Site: brandenburg
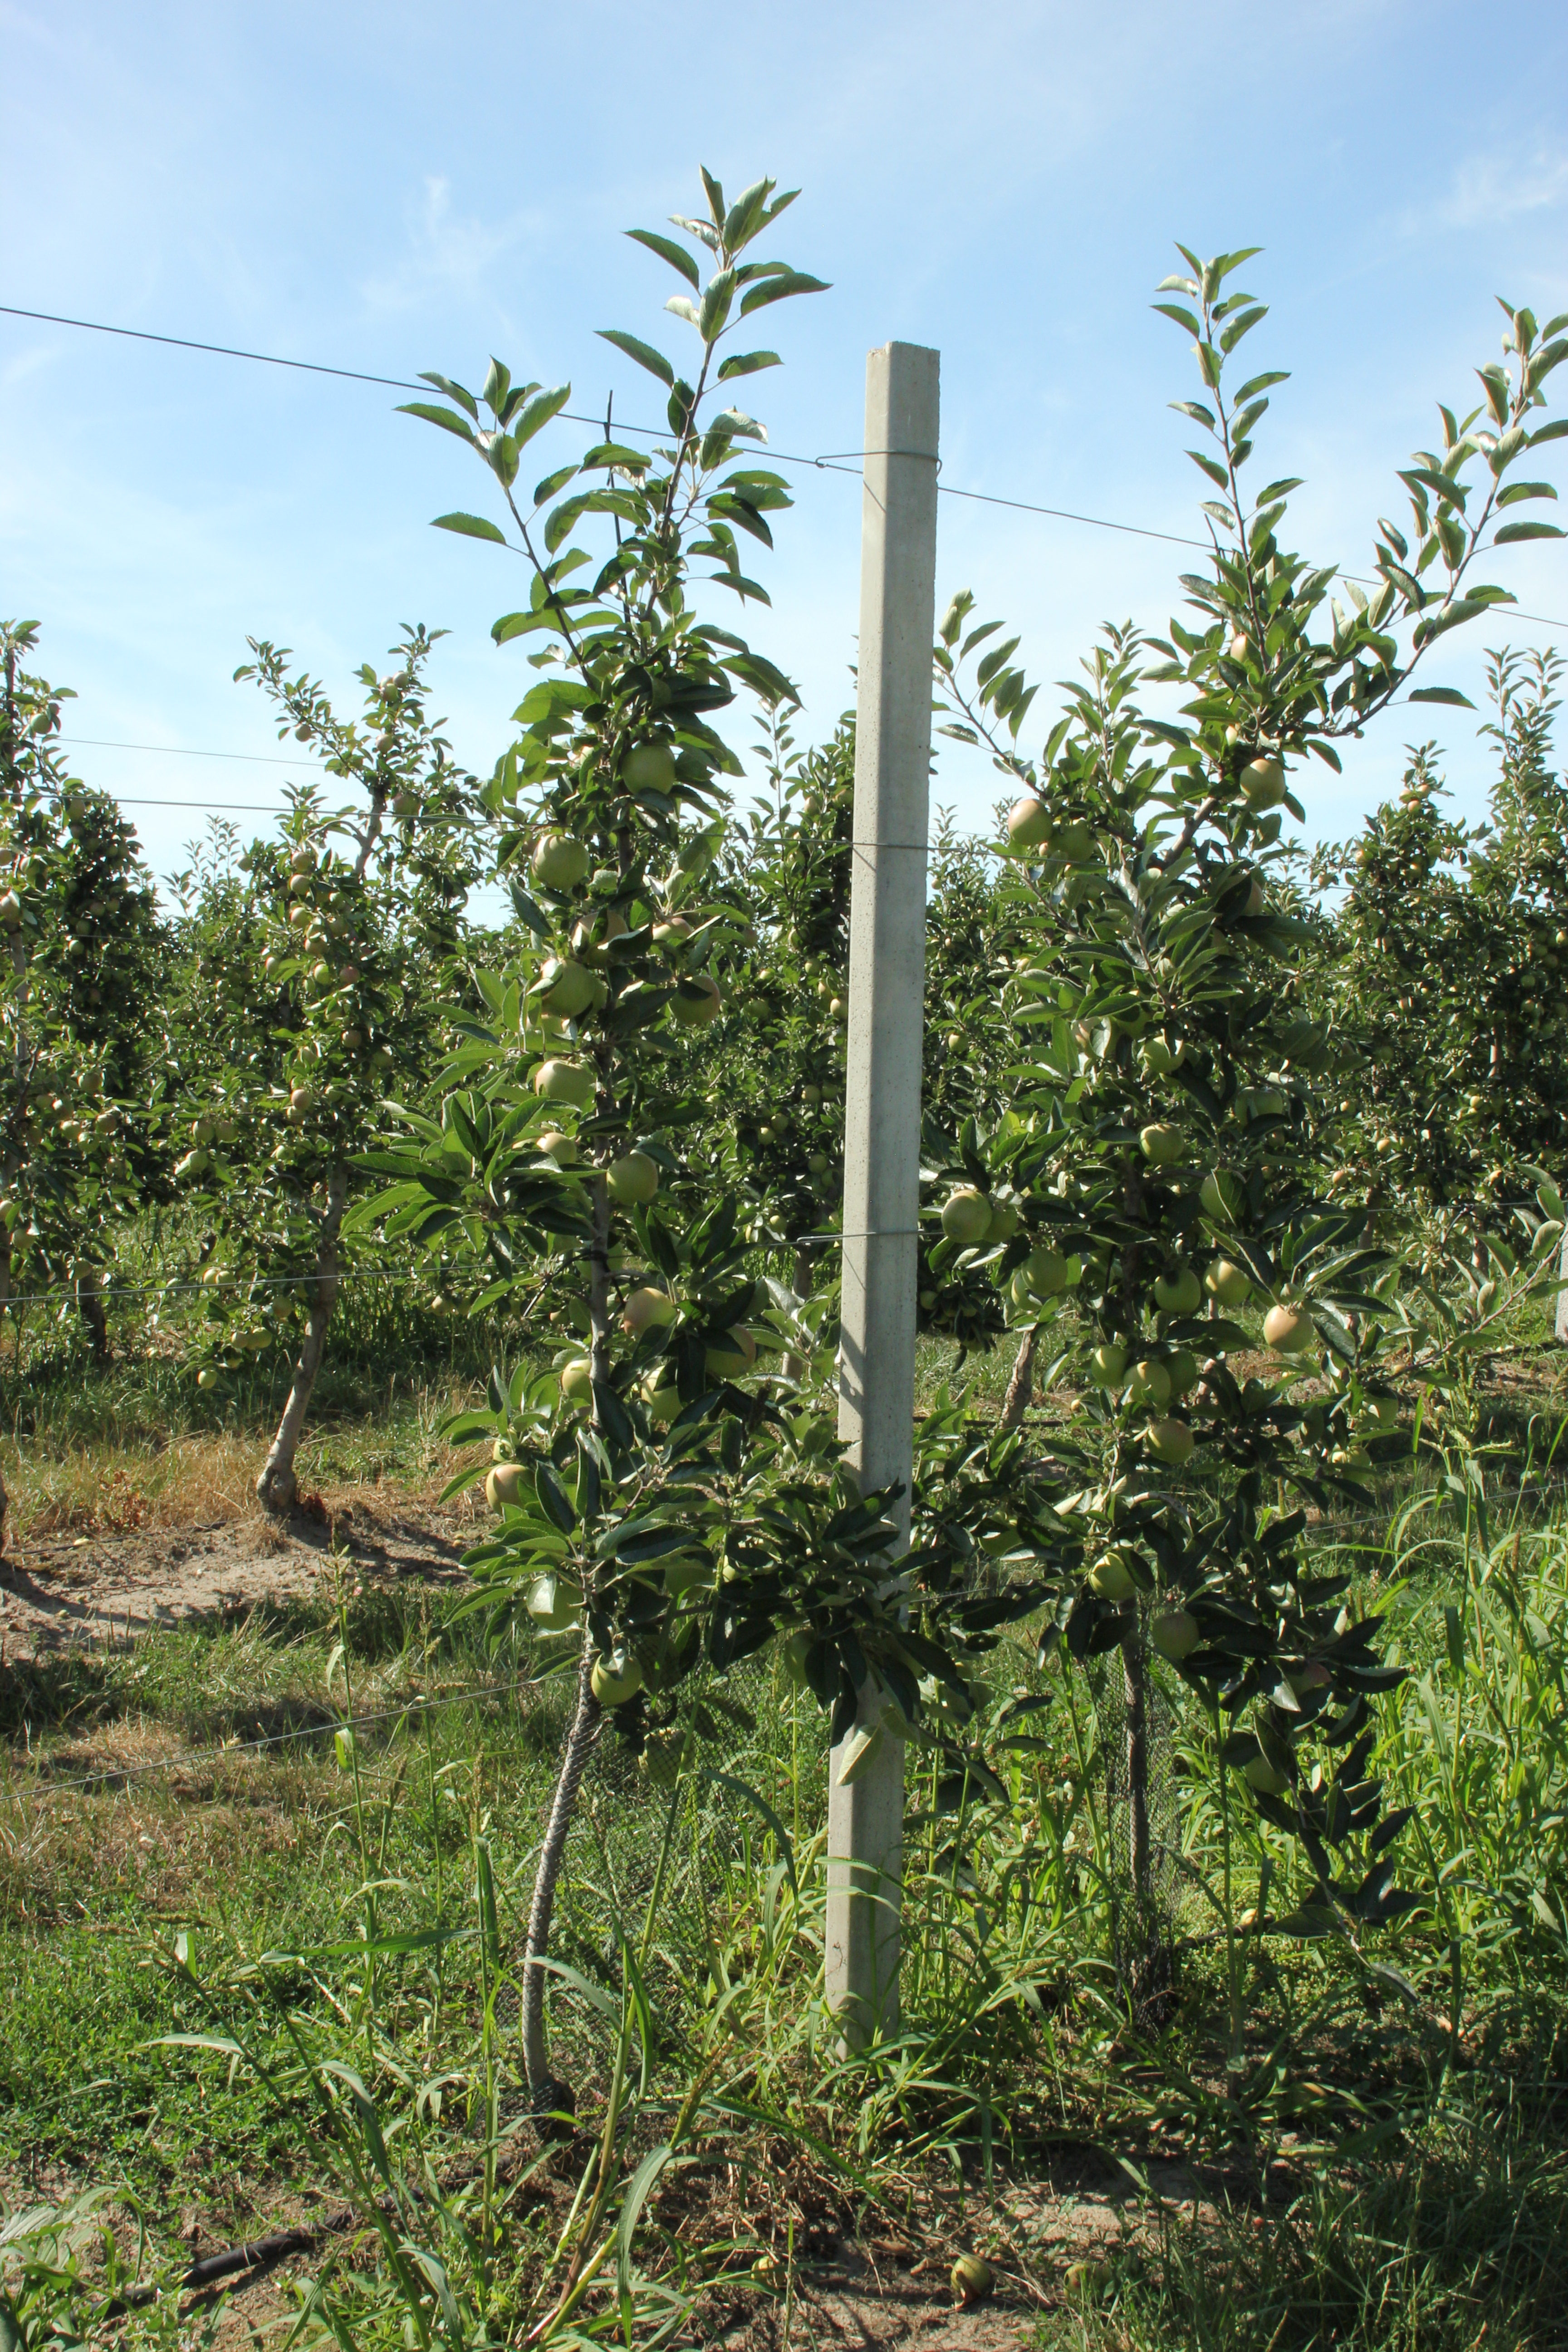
Growth stage (BBCH 77): Development of fruit